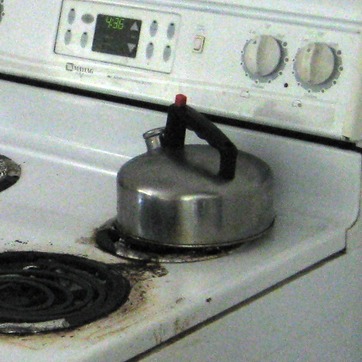
Material: metal